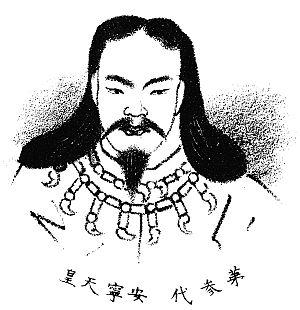
L'empereur Annei est le troisième empereur du Japon à apparaître sur la traditionnelle liste des empereurs.